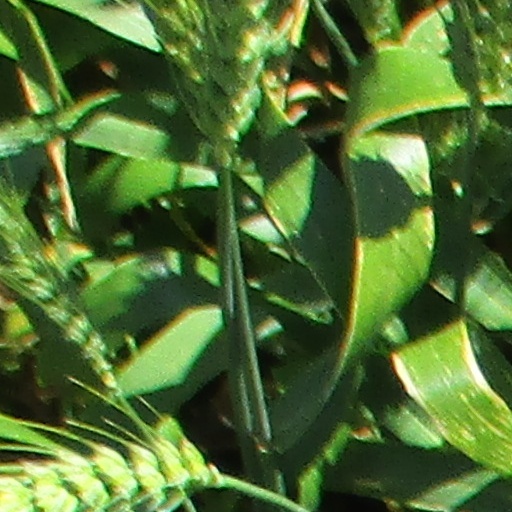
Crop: wheat